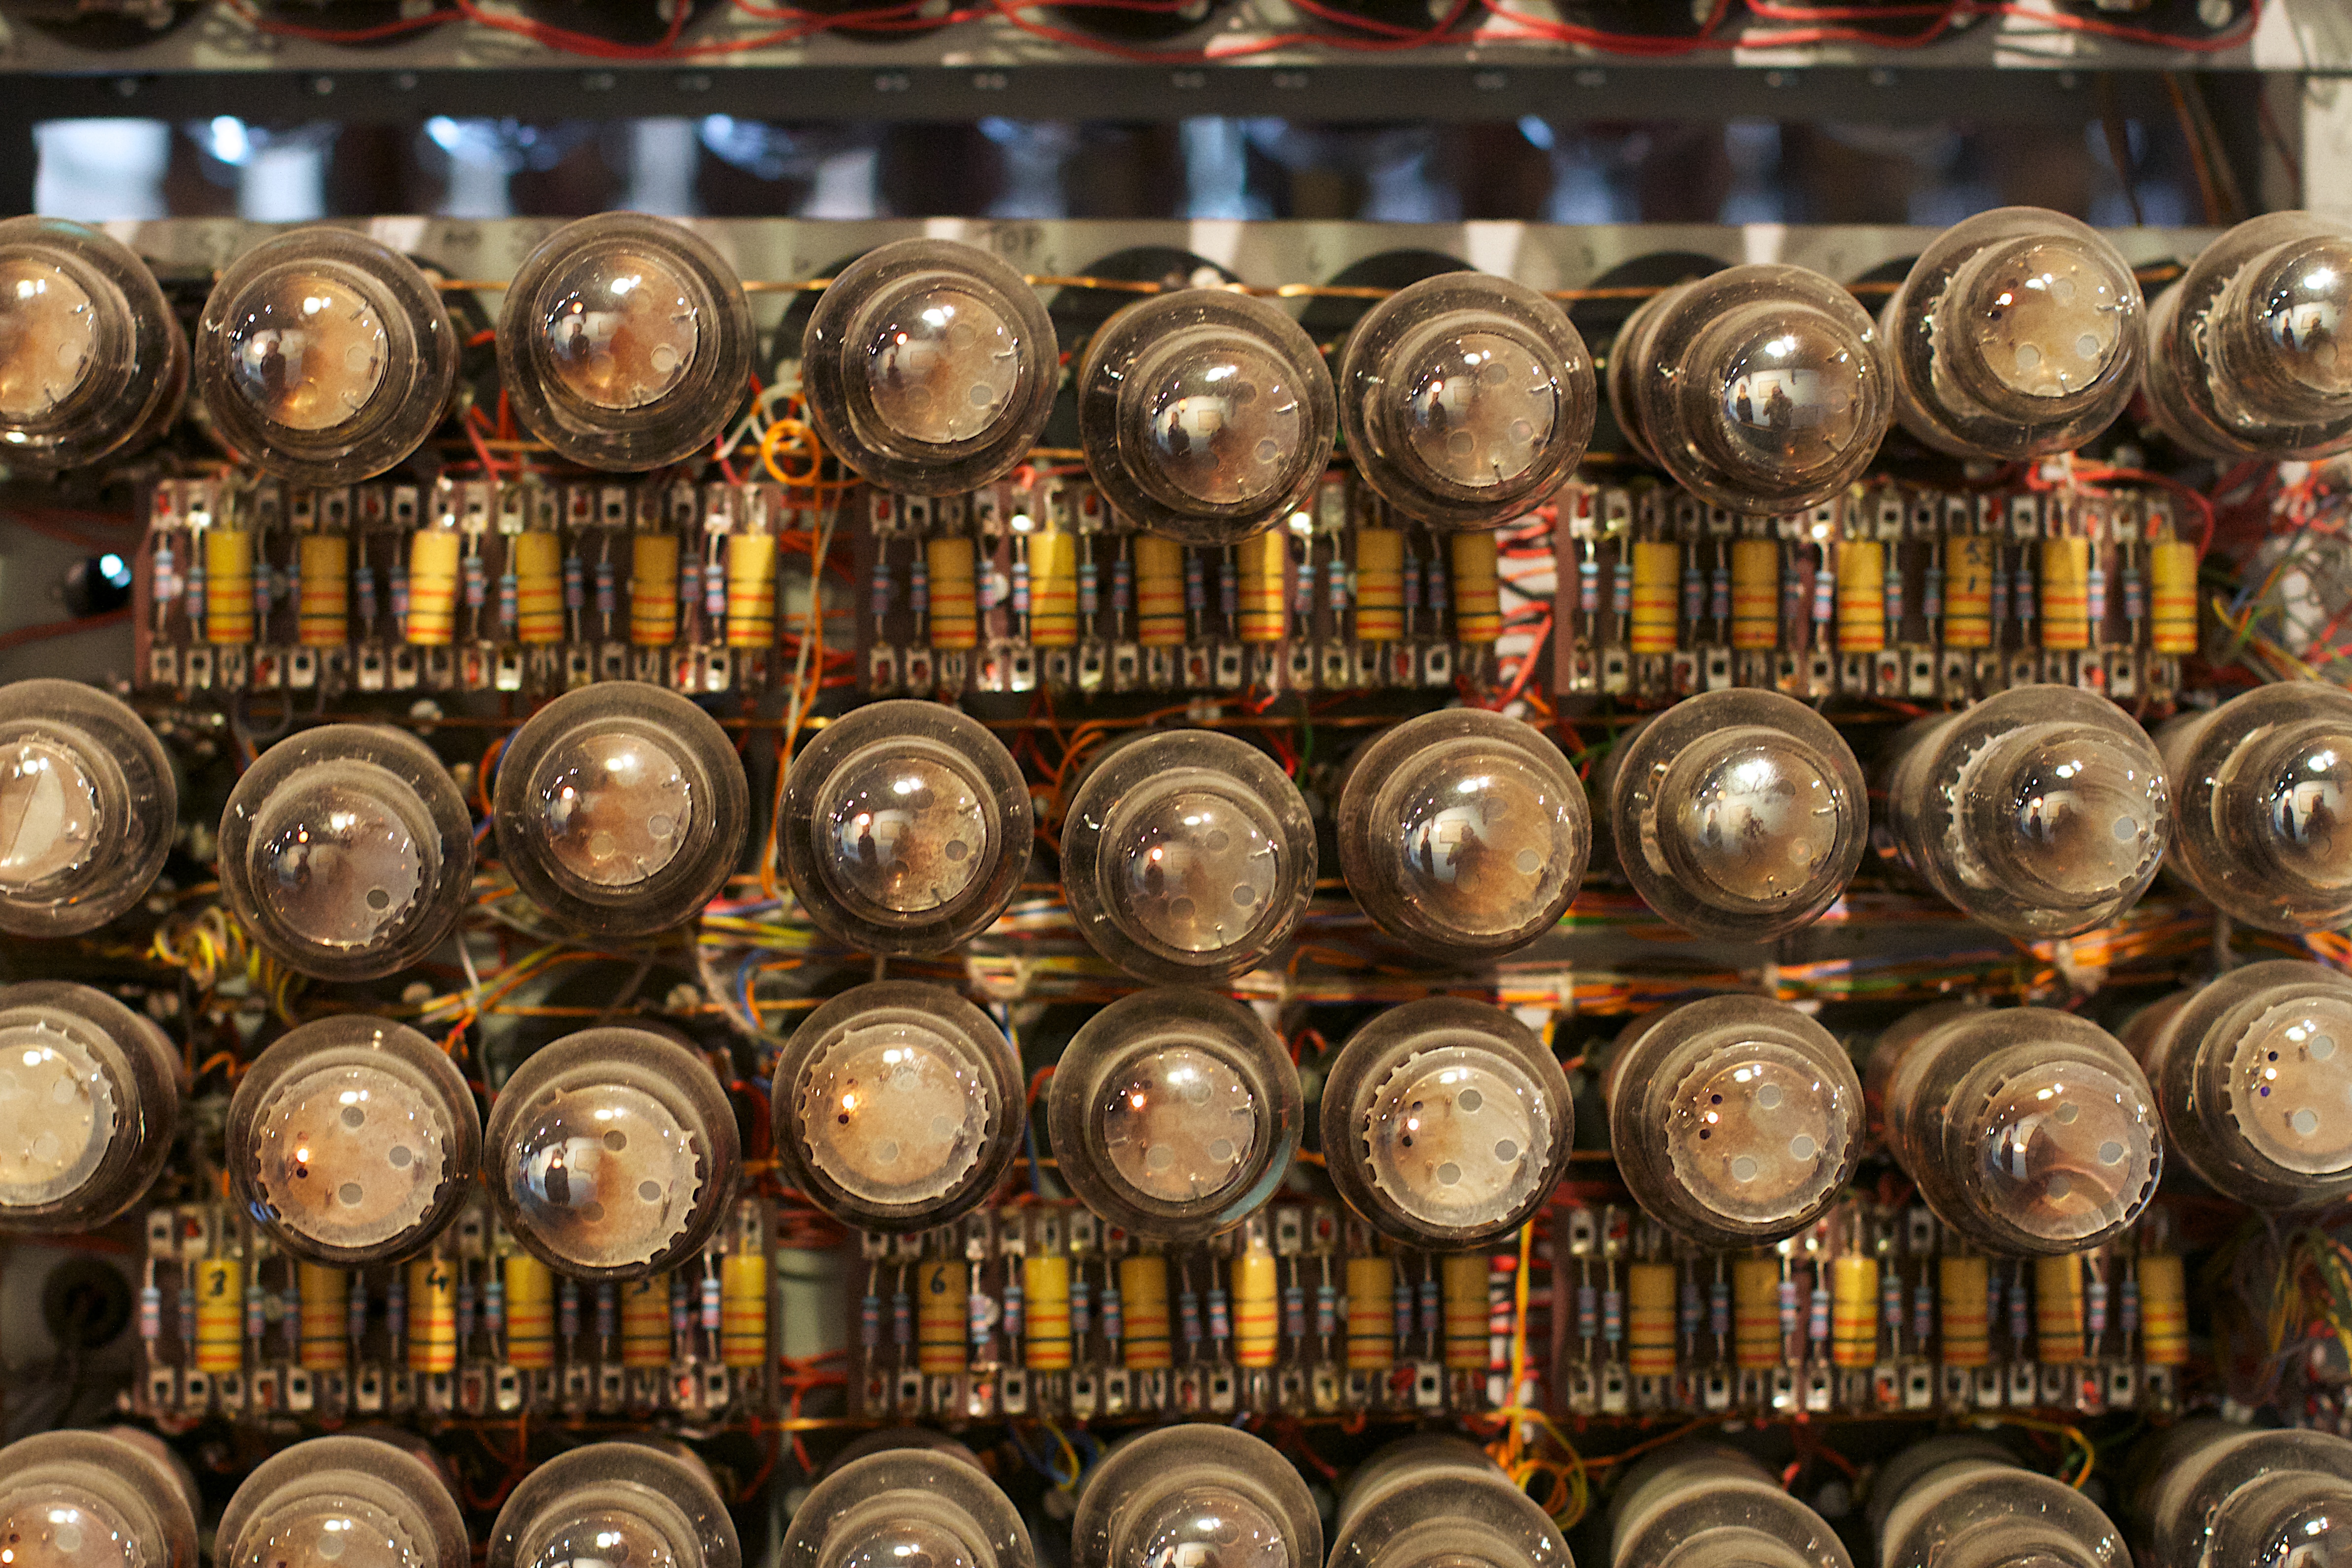
antique, typewriter, drink, tnmoc, colossus, 2014365computer, man made object, office equipment